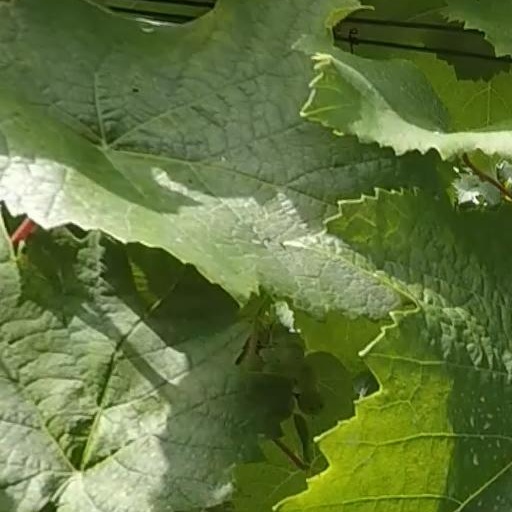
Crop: grape